Frans van Ruth

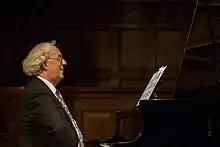
Frans van Ruth at a fundraising party in 2015

Cellist Doris Hochscheid and van Ruth have been playing a duo for many years, mostly at small private concerts or in concert halls around Europe. He is also co-founder of the "Amsterdam Bridge Ensemble". Since 1997, Ruth is the main chamber music of the Amsterdam Conservatory. Since the late 1990s van Ruth remains active in his work usually performing about a dozen time a year at mostly private concerts but will do some general admission concerts through the Netherlands, Europe and most of Russia.